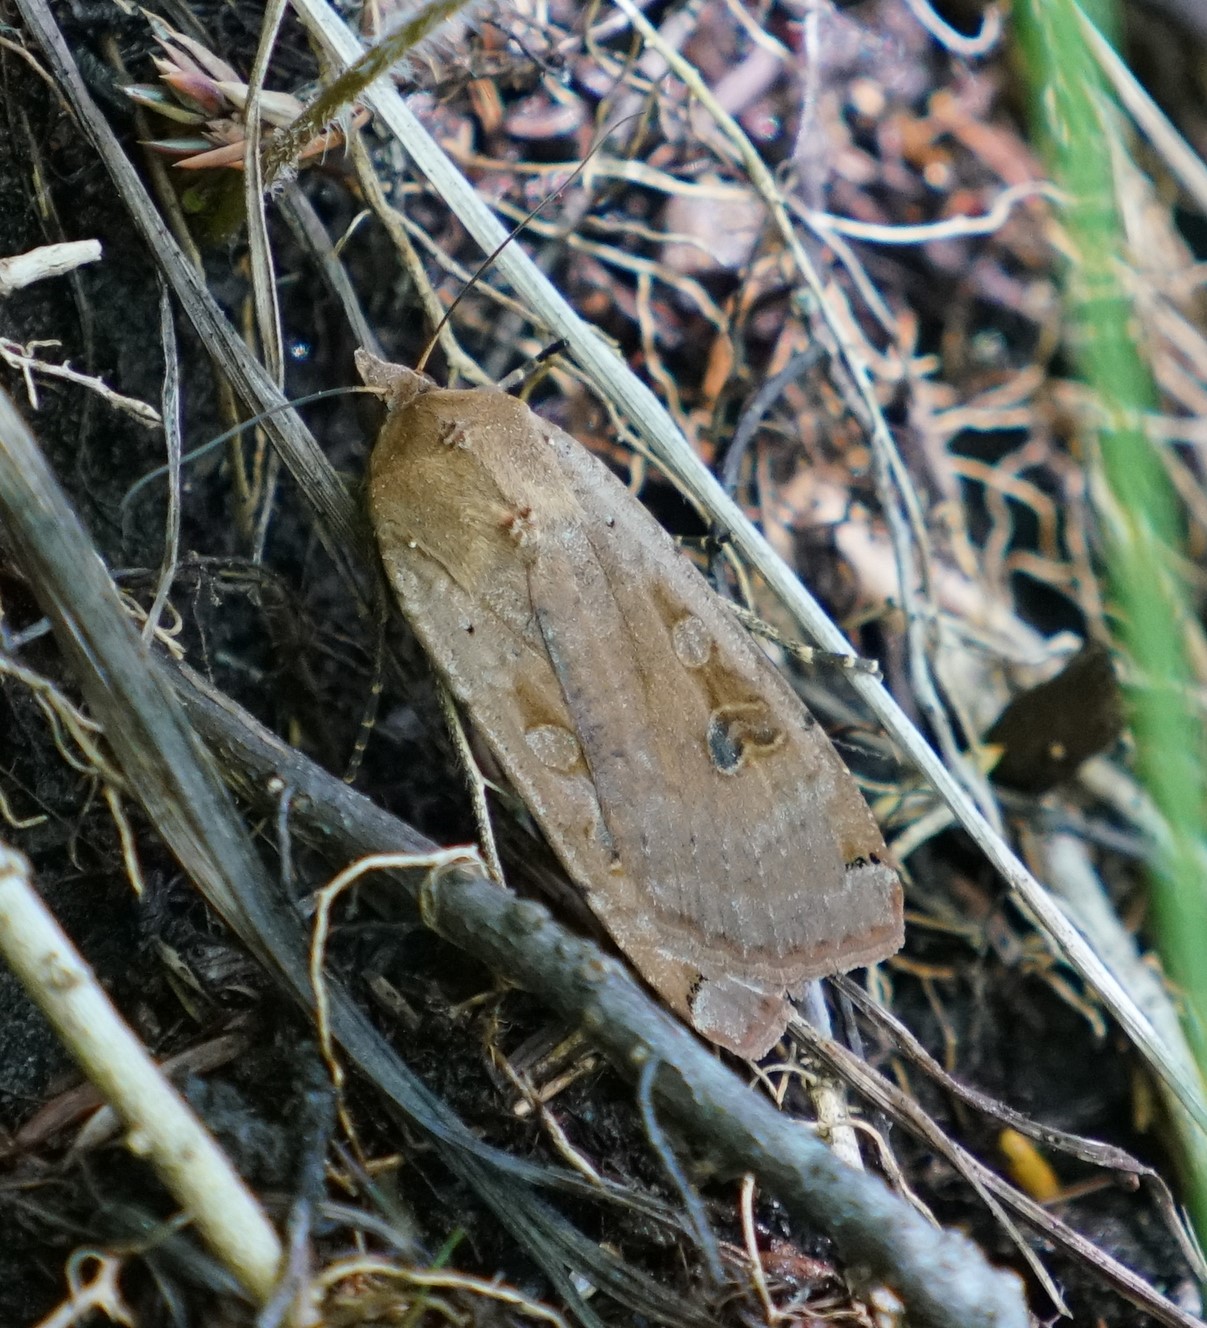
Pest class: cutworms